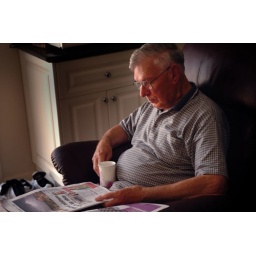
Dan's grandpa reads the paper over a cup of coffee.